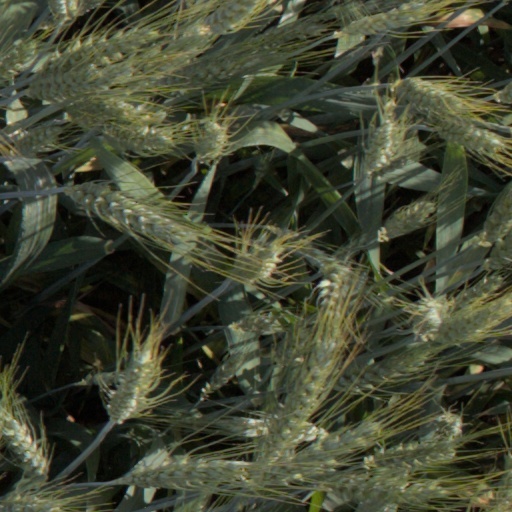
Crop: wheat